ZX Spectrum

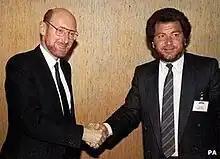
Sinclair shaking hands with Alan Sugar, to mark the conclusion of the sale to Amstrad in 1986

A crucial part of the company's marketing strategy was to implement regular price-cutting at strategic intervals to maintain market share. Ian Adamson and Richard Kennedy noted that Sinclair's method was driven by securing his leading position through "panicking" the competition. While most companies at the time reduced prices of their products while their market share was dwindling, Sinclair Research discounted theirs shortly after sales had peaked, throwing the competition into "utter disarray". Sinclair Research made a profit of £14 million in 1983, compared to £8.5 million the previous year. Turnover doubled from £27.2 million to £54.5 million, which equated to roughly £1 million for each person employed directly by the company.